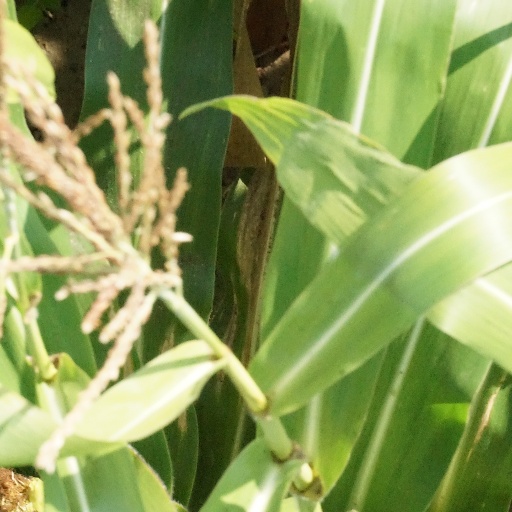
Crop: maize; corn